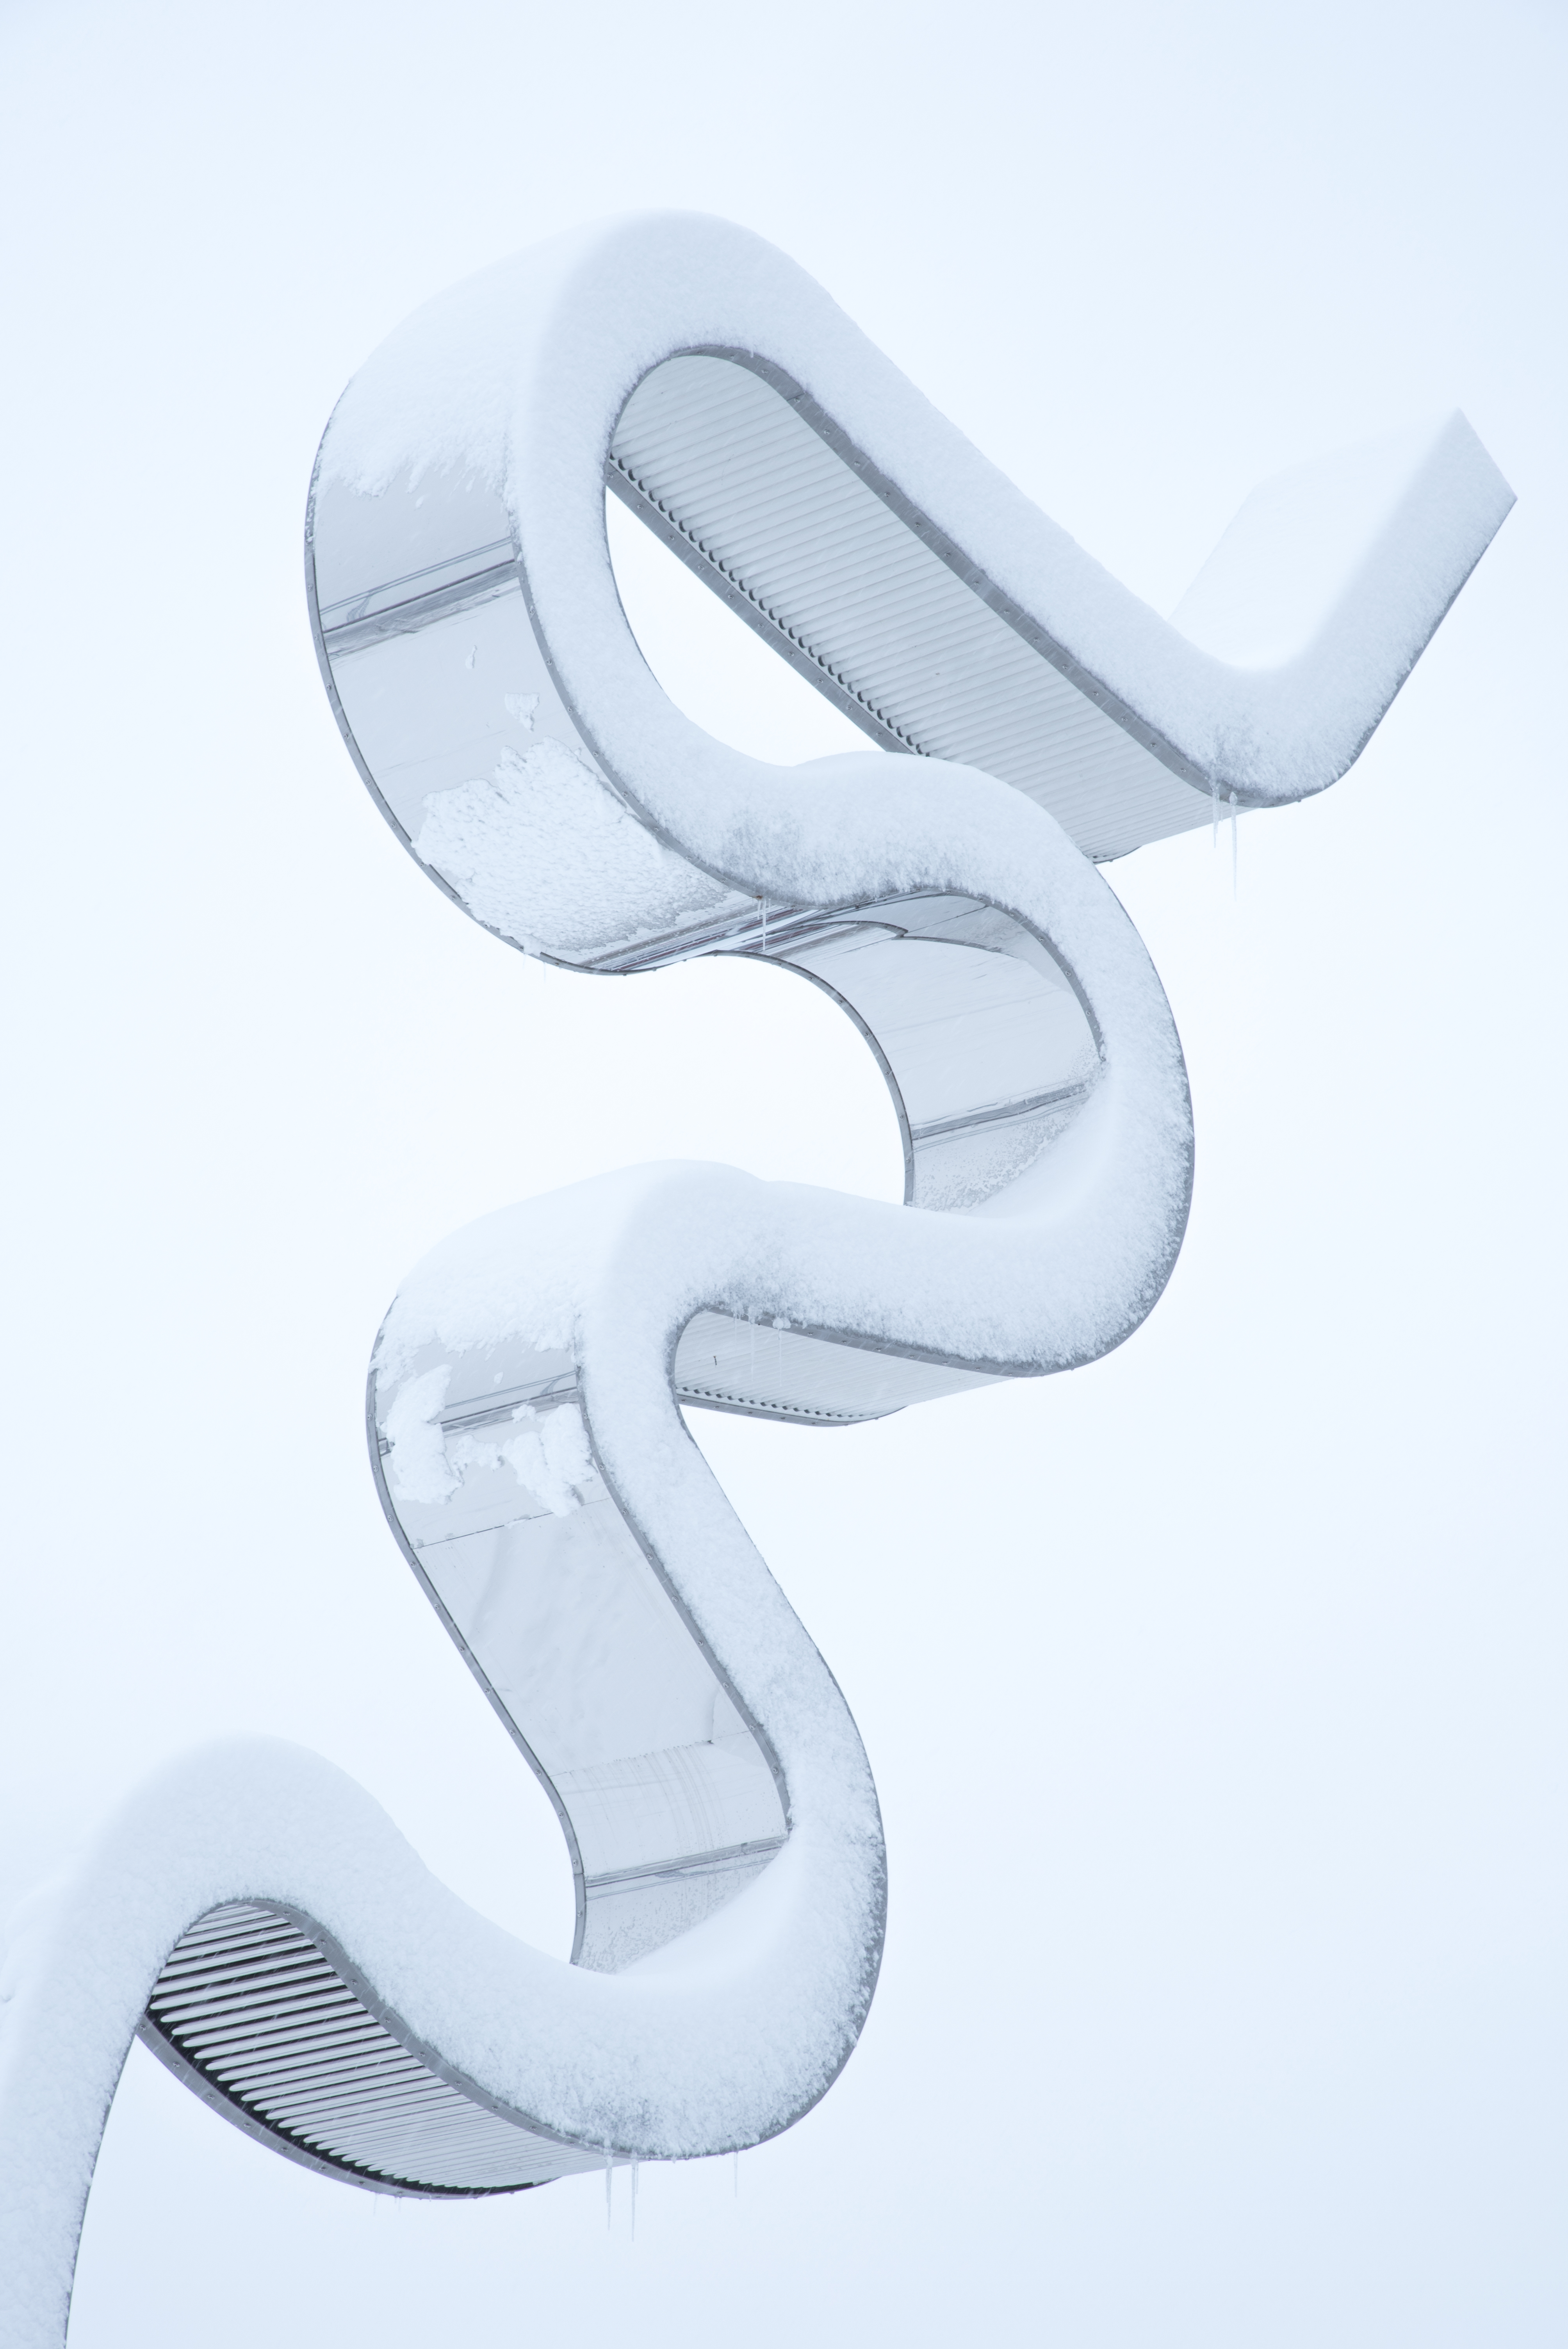
abstract, architecture, number, arm, product, font, sketch, drawing, illustration, design, text, organ